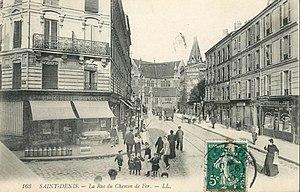
Saint-Denis, rue du Chemin de Fer
La rue Auguste-Delaune est une voie publique de Saint-Denis, ville du département de la Seine-Saint-Denis, en France.